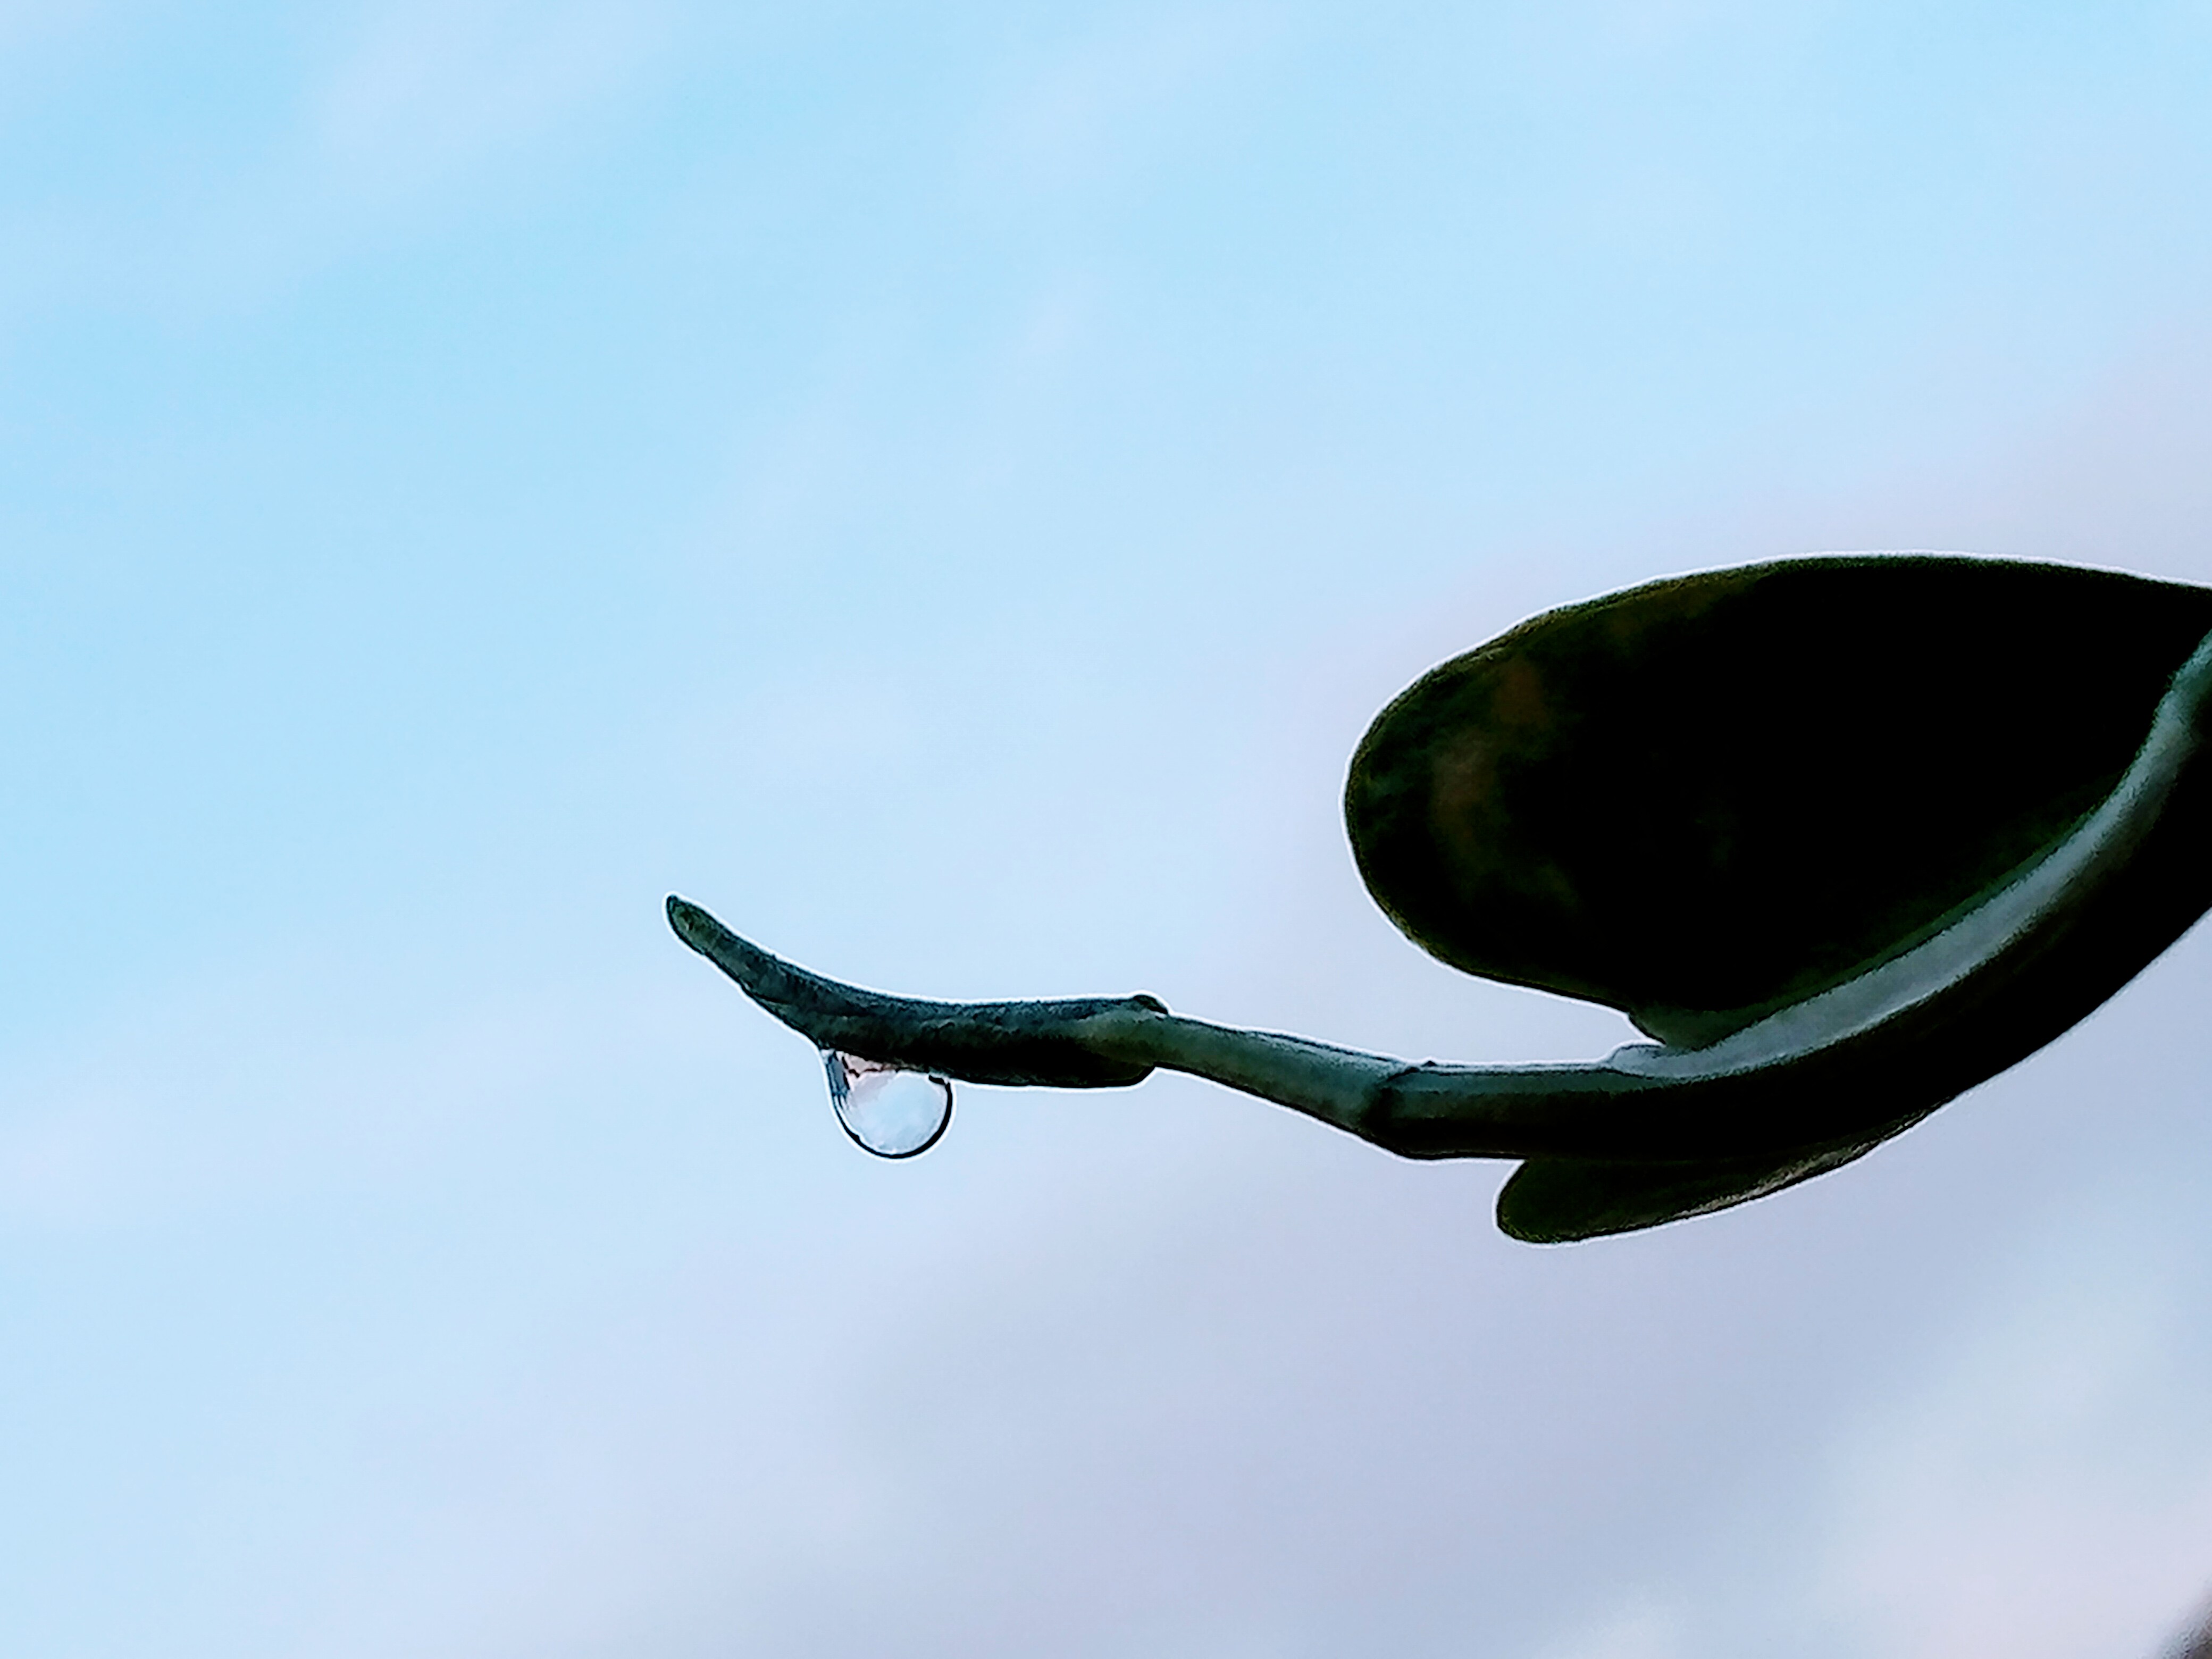
nature, sky, plant, twig, tree, terrestrial plant, cloud, flowering plant, wing, wind, street light, plant stem, natural material, wildlife